List of artists who reached number one on the U.S. Dance Club Songs chart

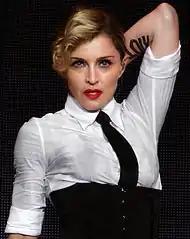
Madonna holds the record for the most number-ones since its inception with 50, and as of 2020 is the only living and active artist to have charted continuously since 1982. "Holiday"/"Lucky Star" (1983) marked her first number-one on the chart, with "I Don't Search I Find" (2020) being her most recent.

This is a list of recording artists who have reached number one on "Billboard magazine's" Dance Club Songs chart. "Billboard" began ranking dance music on the week ending October 26, 1974, and this is the standard music popularity chart in the United States for play in nightclubs. The chart has been suspended since March 2020.